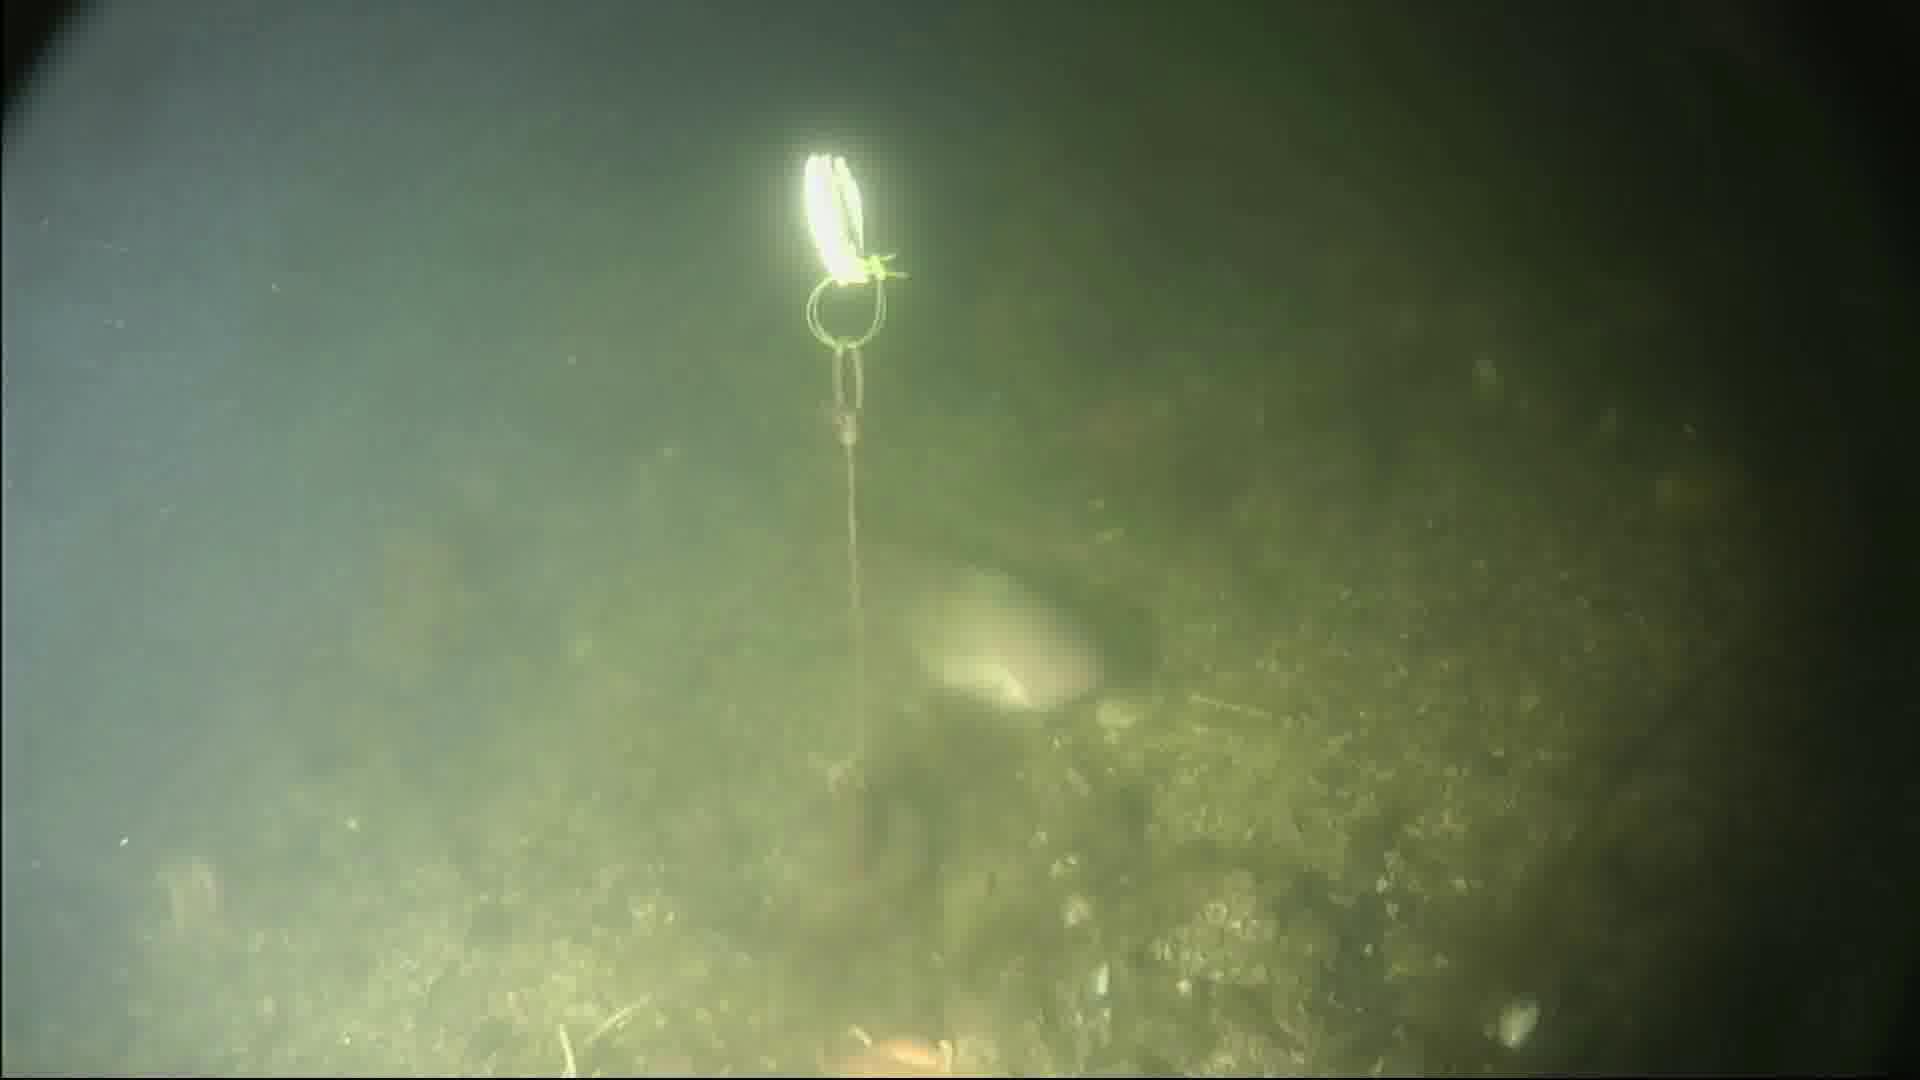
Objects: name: fish
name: starfish